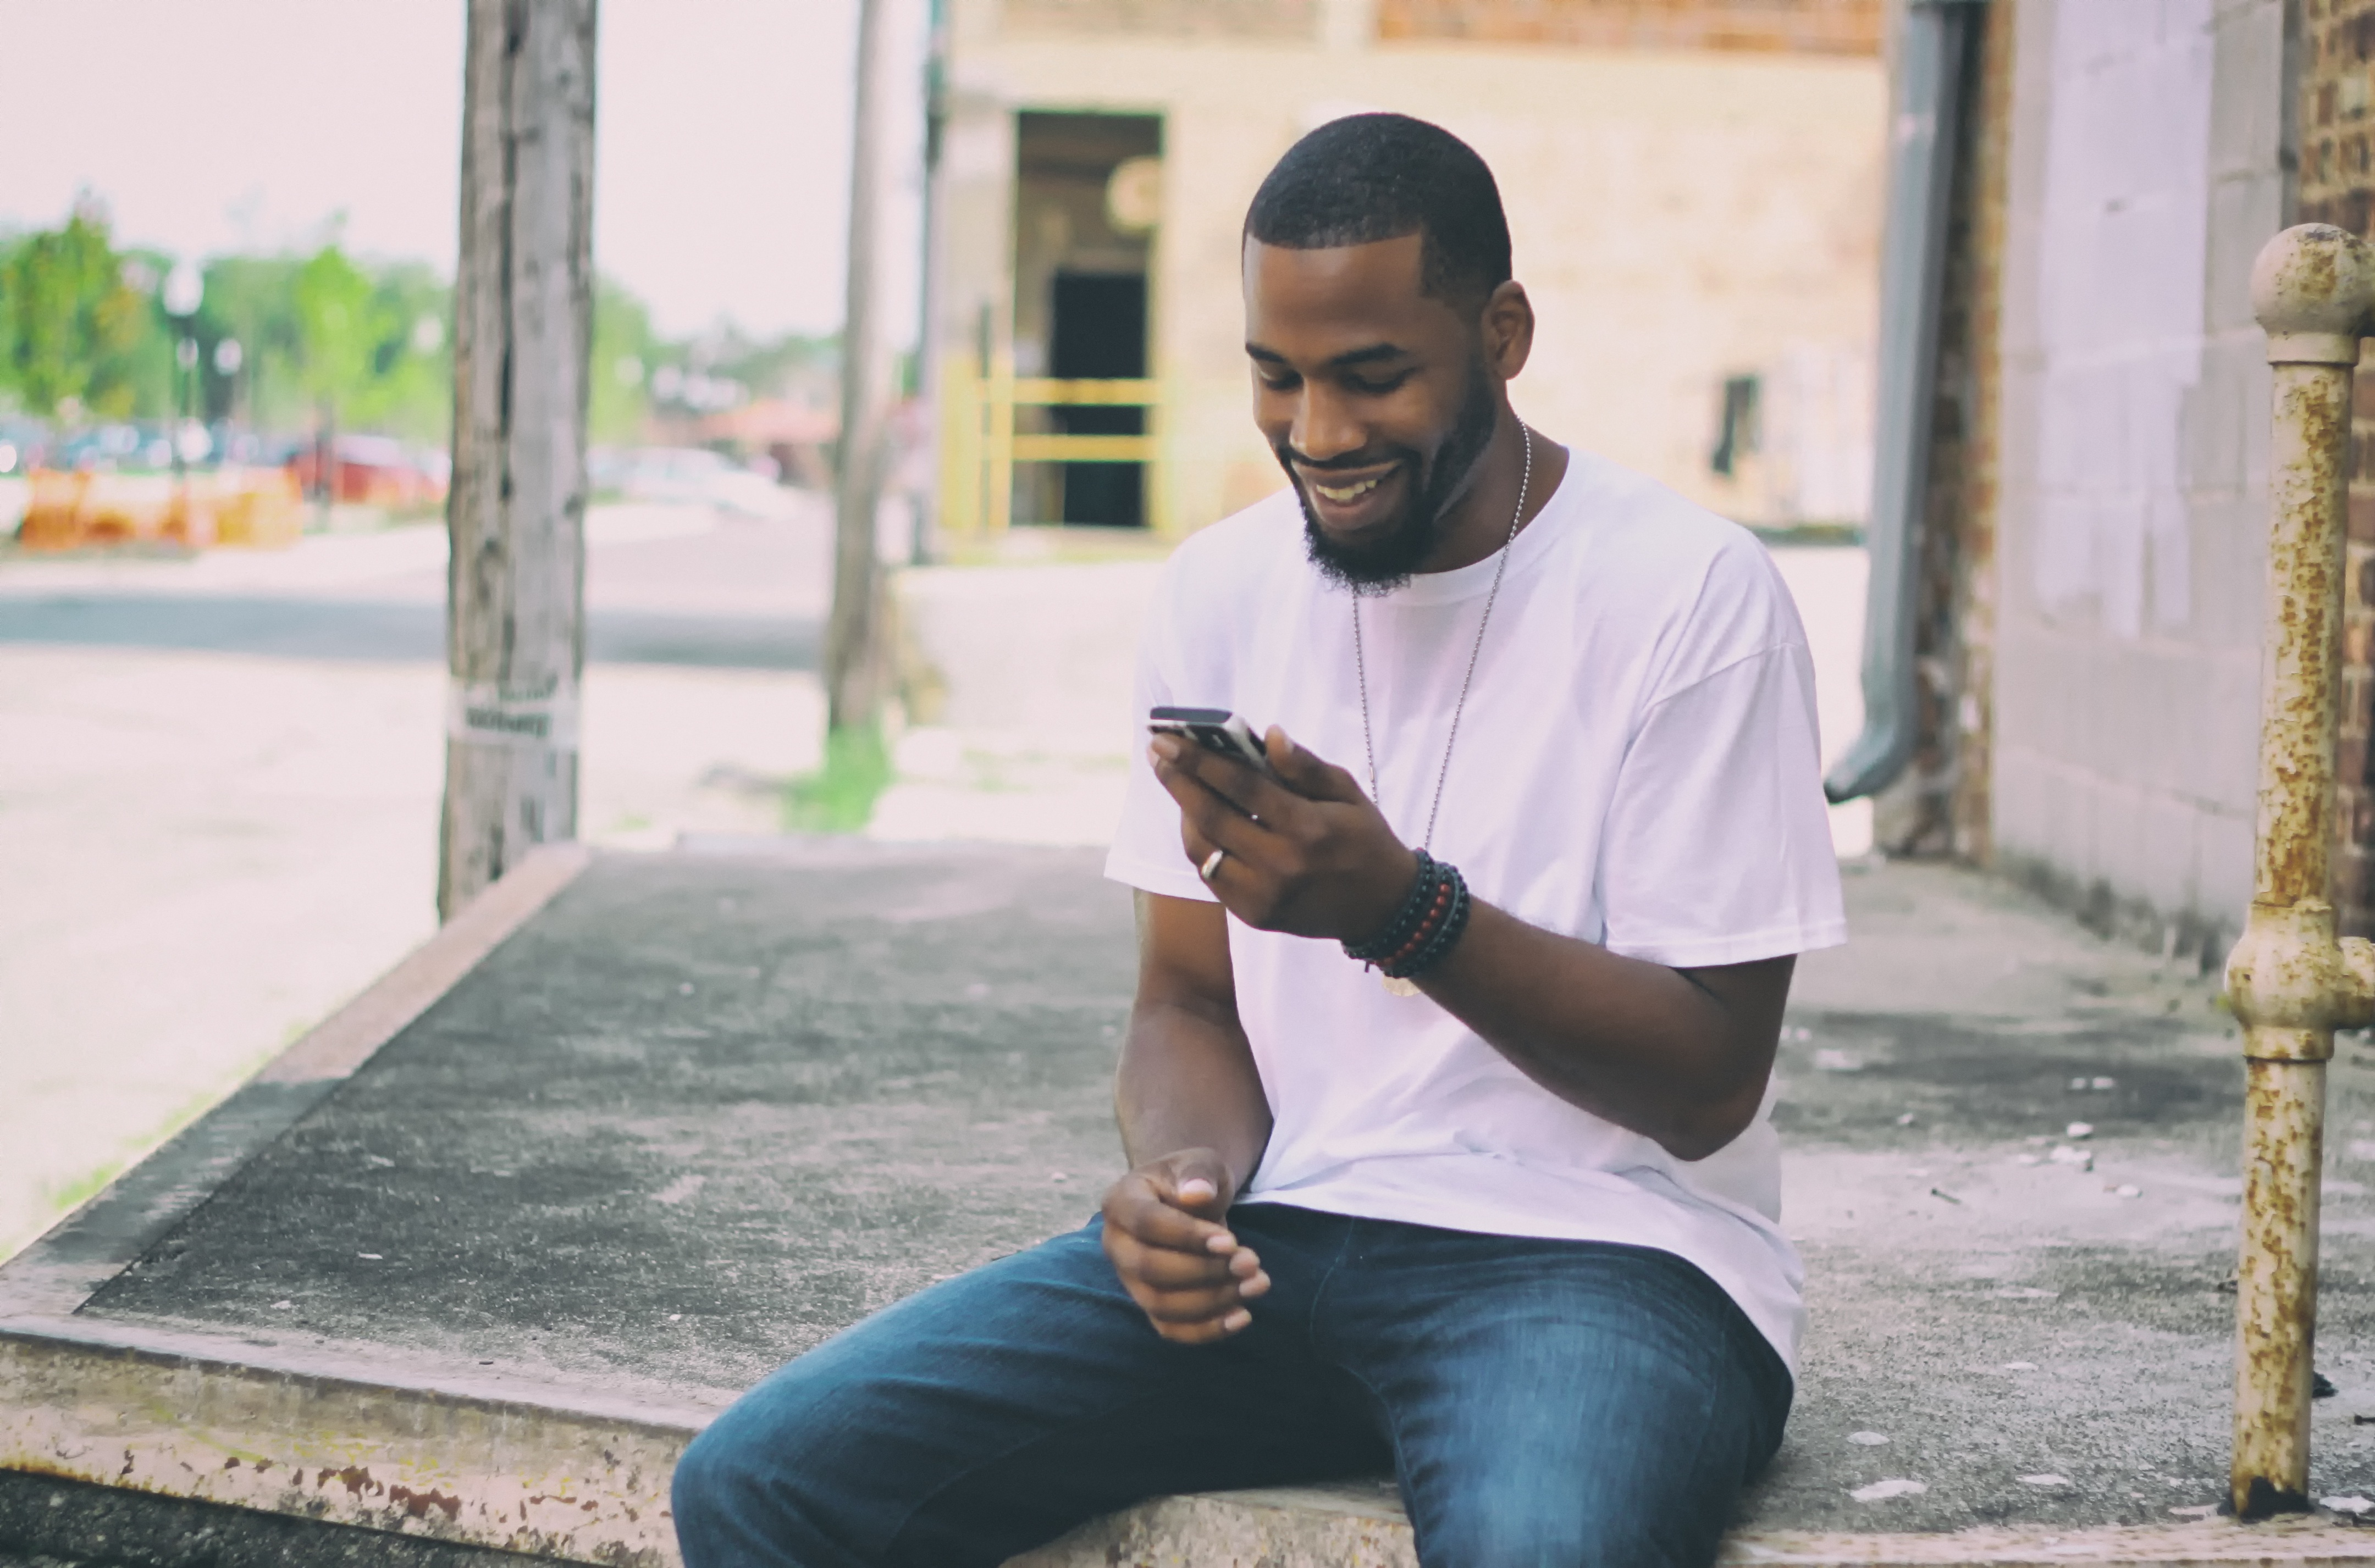
man, person, male, sitting, photograph, interaction, human positions, human action, physical fitness